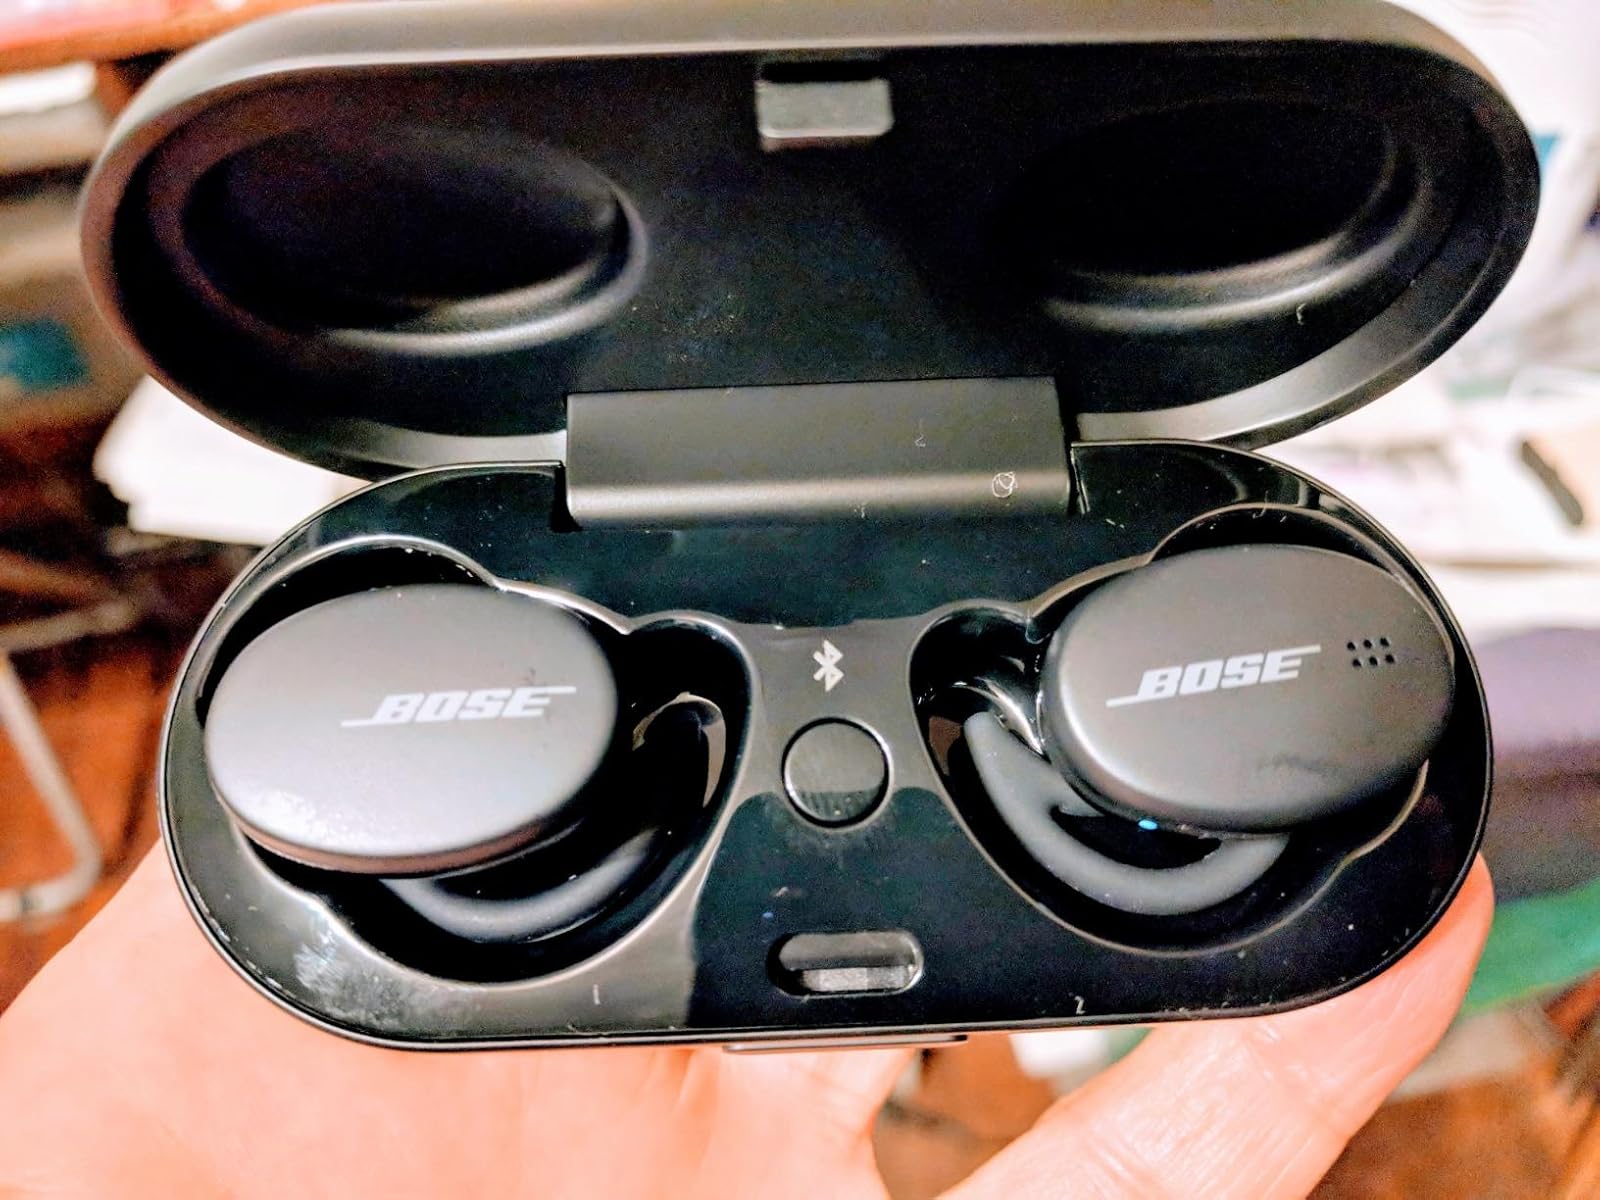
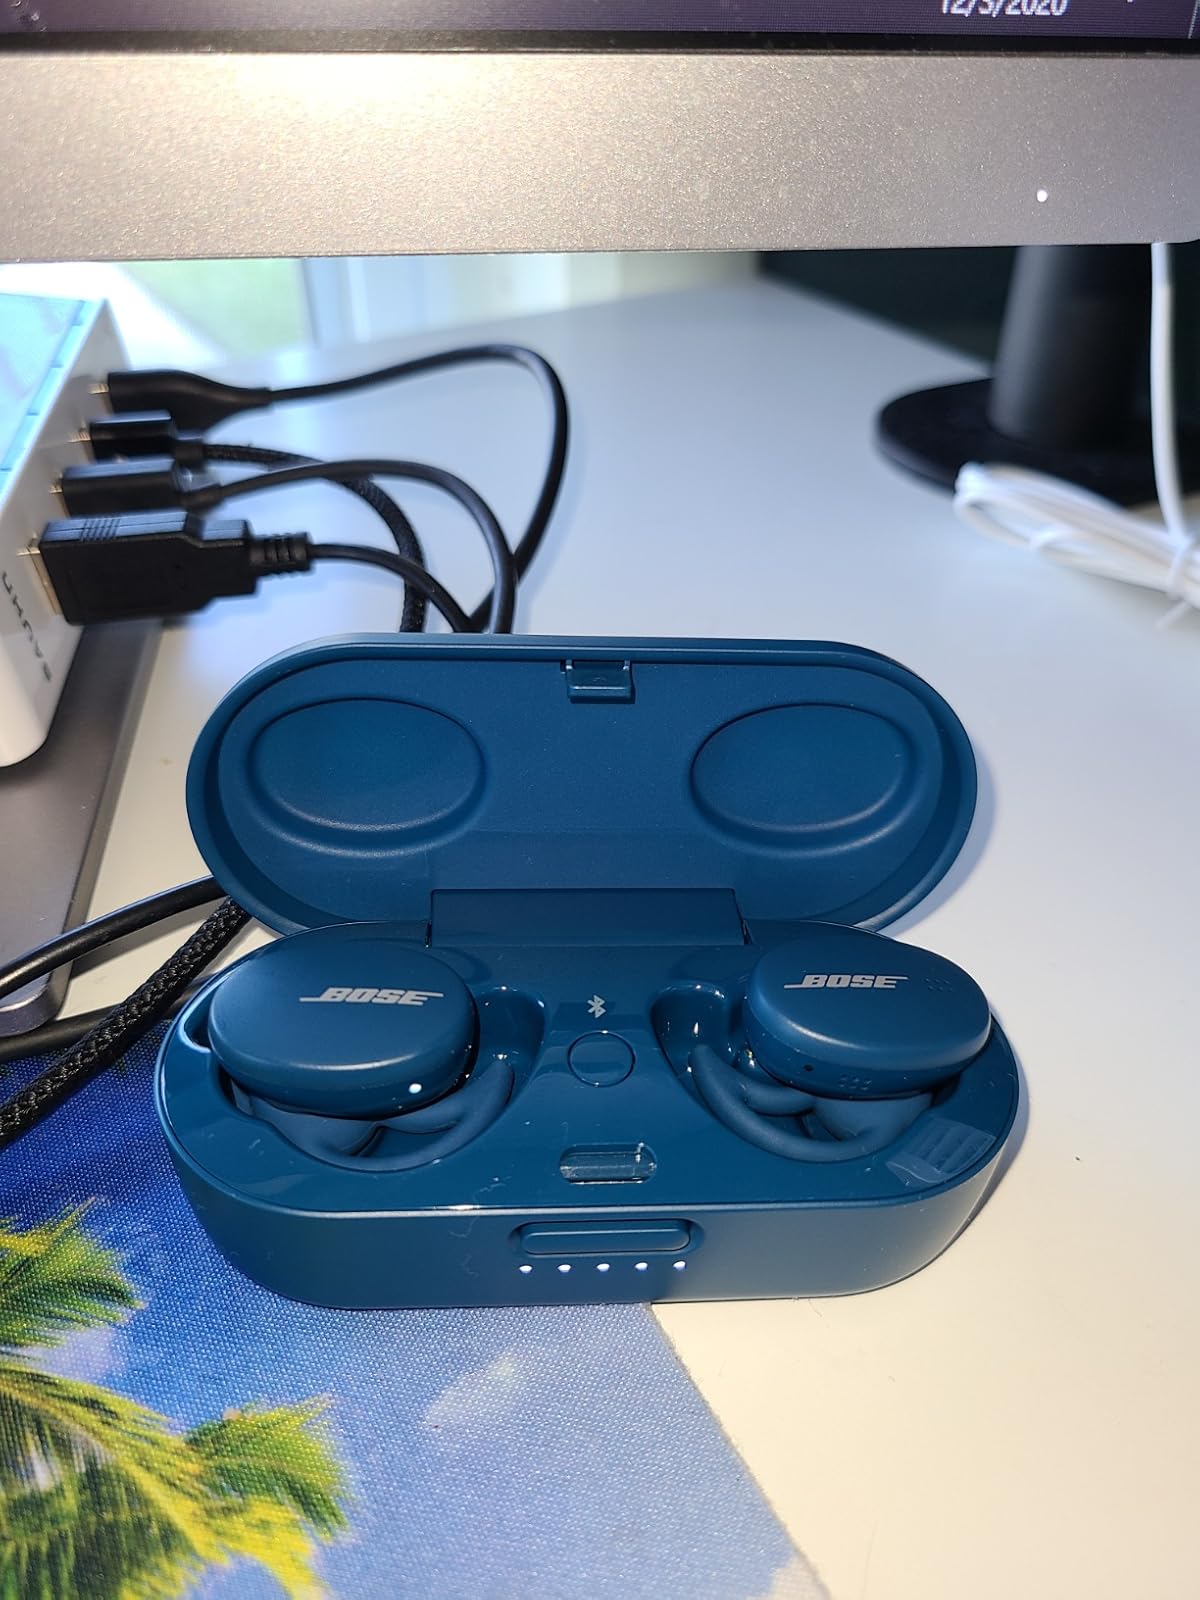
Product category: earbuds
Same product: no